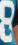
Number: 8